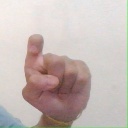
अक्षर: इ